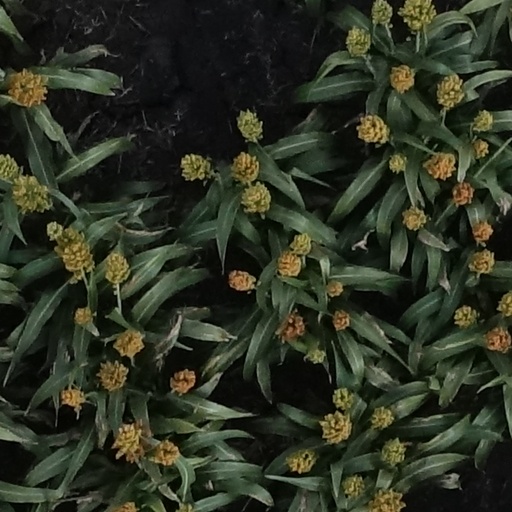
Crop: sorghum